Thomas Willmore

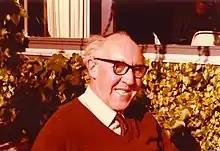
Willmore in 1979 at the Mathematical Research Institute of Oberwolfach, photo by Prof. Konrad Jacobs.

Thomas James Willmore (16 April 1919 – 20 February 2005) was an English geometrist. He is best known for his work on Riemannian 3-space and harmonic spaces.